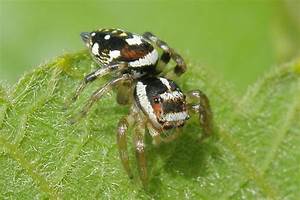
Label: spider